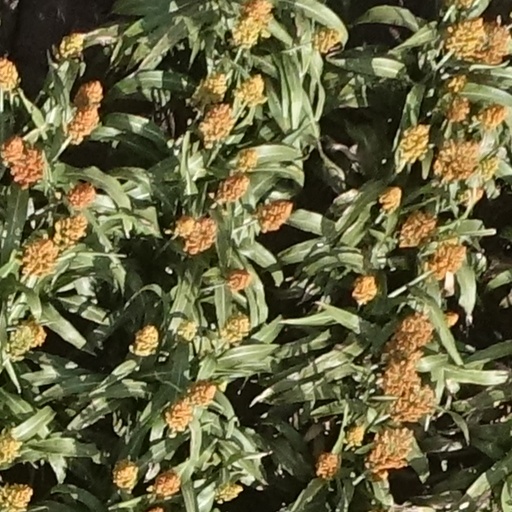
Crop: sorghum